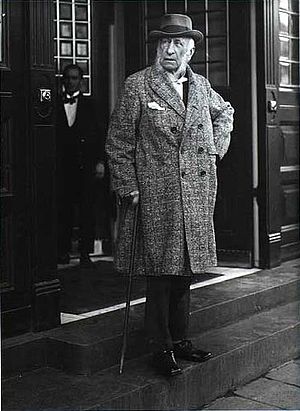
Emil Bluhme
Hans Emil Bluhme var en dansk søofficer og politiker, søn af Geheimekonferensråd Christian Albrecht Bluhme som var gift med Rasmine Wandel, datter af regimentskirurg i København C.F. Wandel og Ellen f. Kirketerp.